Armoured fighting vehicle

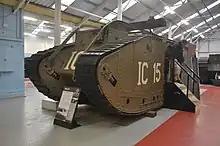
Mark IX tank, the first Armoured Personnel Carrier at the Tank Museum, Bovington

Another early armoured car of the period was the French Charron, Girardot et Voigt 1902, presented at the "Salon de l'Automobile et du cycle" in Brussels, on 8 March 1902. The vehicle was equipped with a Hotchkiss machine gun, and with 7 mm armour for the gunner. Armoured cars were first used in large numbers on both sides during World War I as scouting vehicles.